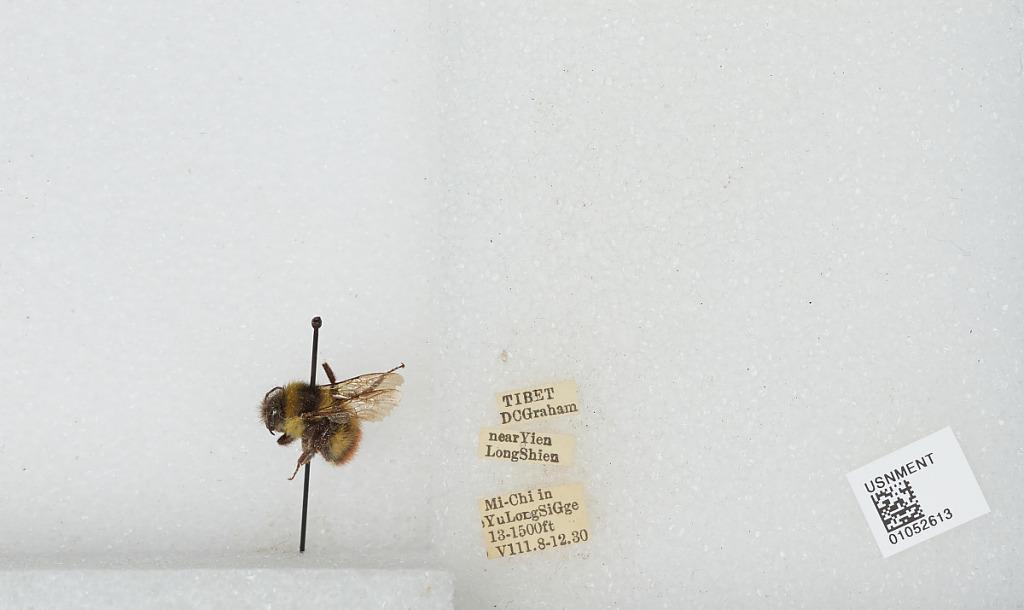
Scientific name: Bombus sp.
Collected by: D. Graham
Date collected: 1930-8-8
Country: China
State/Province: Tibet Autonomous Region
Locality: near Yien Long Shien Mi-Chi in Yu Long Si Gge